Linden (Natchez, Mississippi)

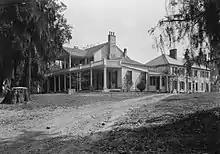

It is located at 1 Conner Circle in Natchez, Adams County, Mississippi, about a mile and a half from downtown Natchez.